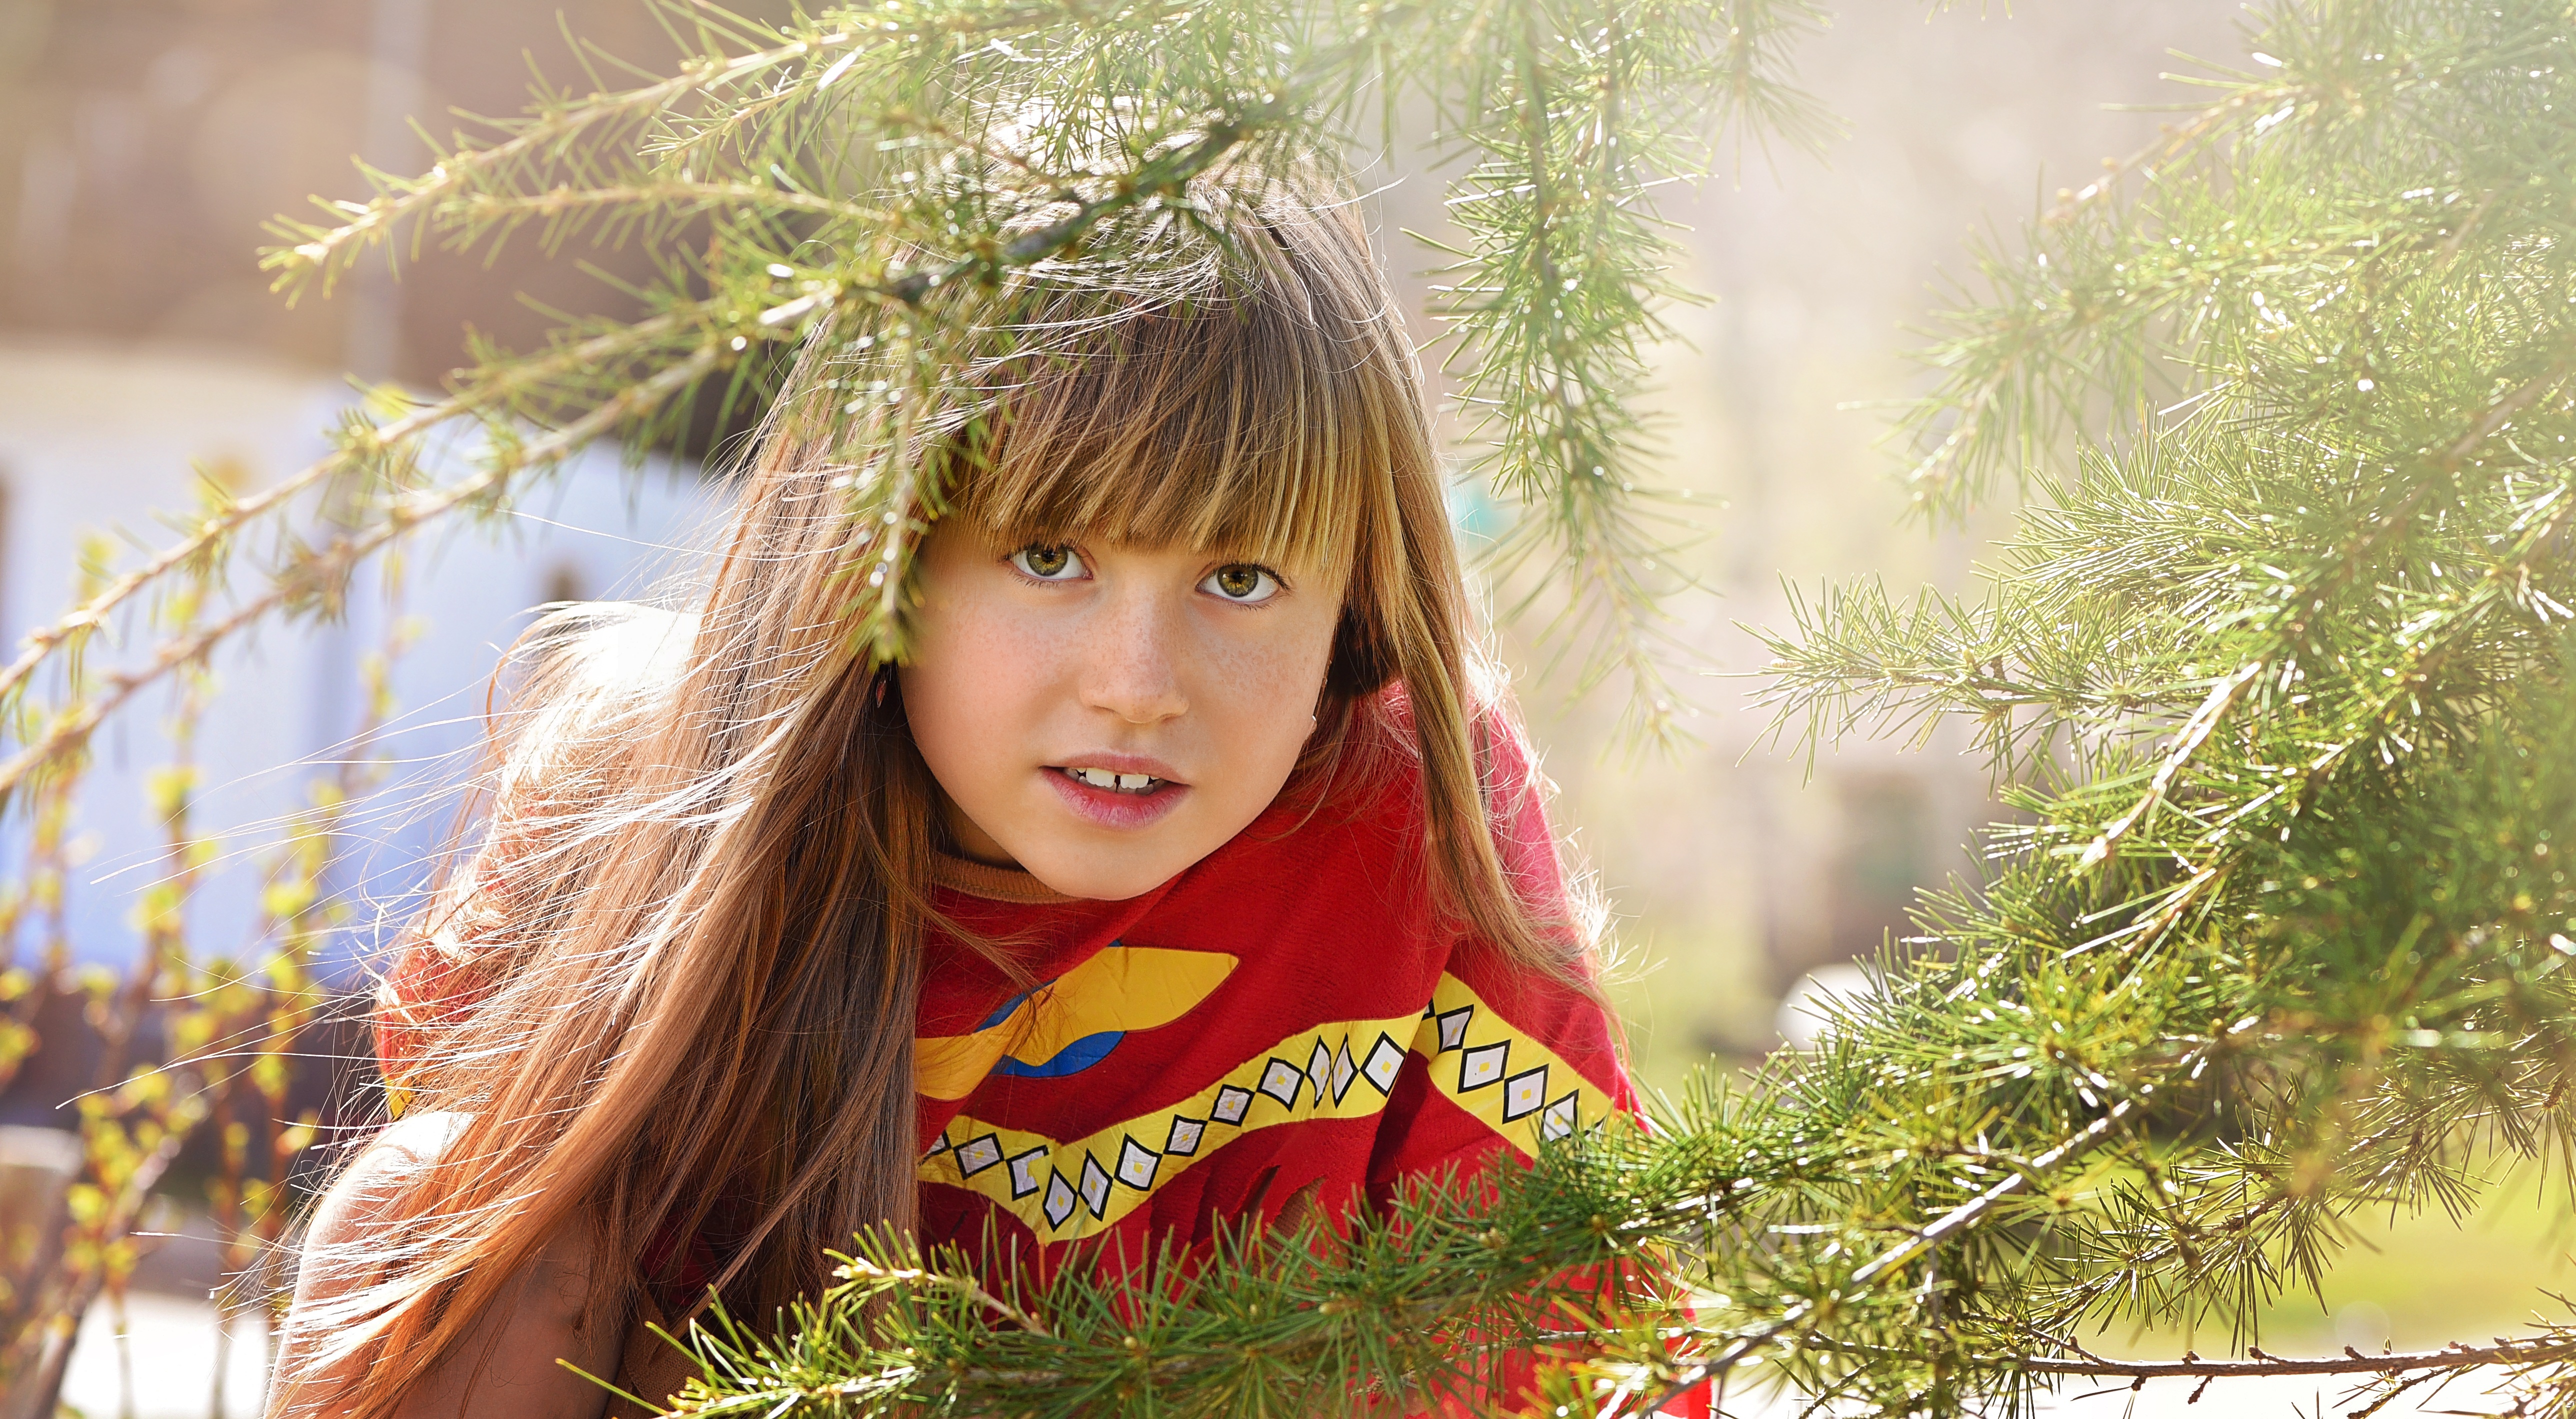
tree, nature, plant, girl, hair, photography, flower, portrait, model, spring, green, color, autumn, child, human, clothing, season, long hair, face, dress, eye, skin, beauty, blond, out, photo shoot